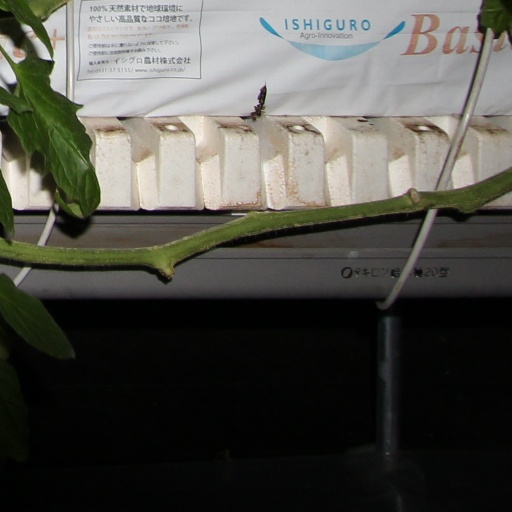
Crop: tomato